Counoise

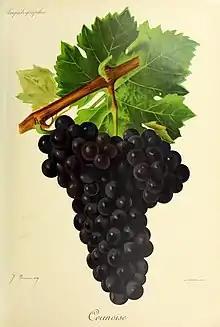
Counoise in Viala & Vermorel

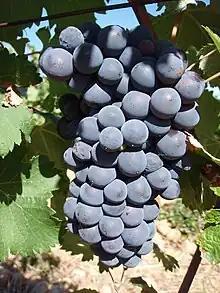
Counoise grapes

Counoise is a dark-skinned wine grape grown primarily in the Rhône valley region of France. Counoise is also grown in California, Texas, New Jersey, and Washington. Counoise adds a peppery note and good acidity to a blended red wine, but does not have much depth of colour or tannin. There were of Counoise in France in 2000.